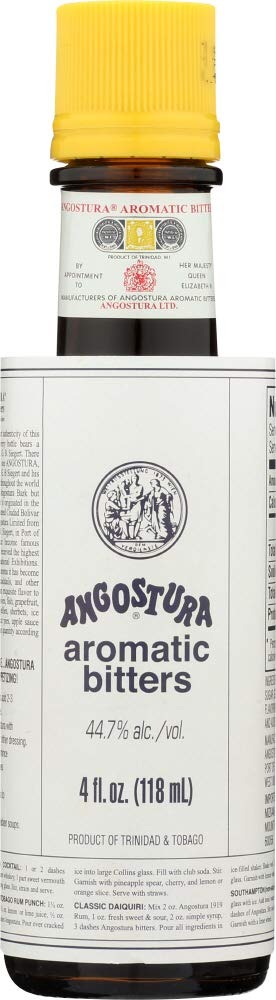
Item Name: Angostura Aromatic Bitters, 4 oz - PACK OF 2
Bullet Point 1: Sodium and Gluten-Free.
Bullet Point 2: Kosher certified.
Bullet Point 3: Tempers the acidity of citrus ingredients for individuals who are acid sensitive, calming the stomach.
Bullet Point 4: Classified as a food ingredient in many countries.
Bullet Point 5: 100% vegan.
Value: 8.0
Unit: Fl Oz

Price: 12.99